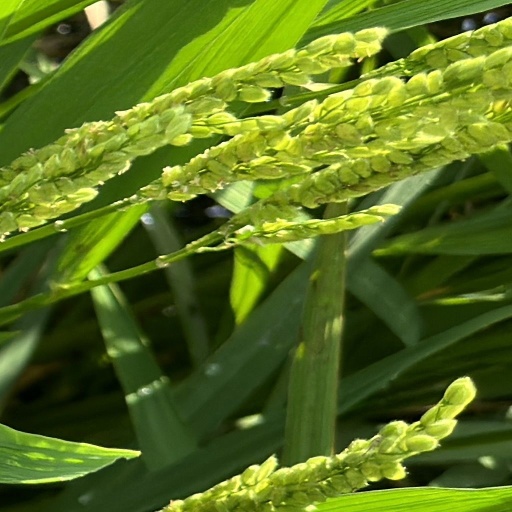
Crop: rice